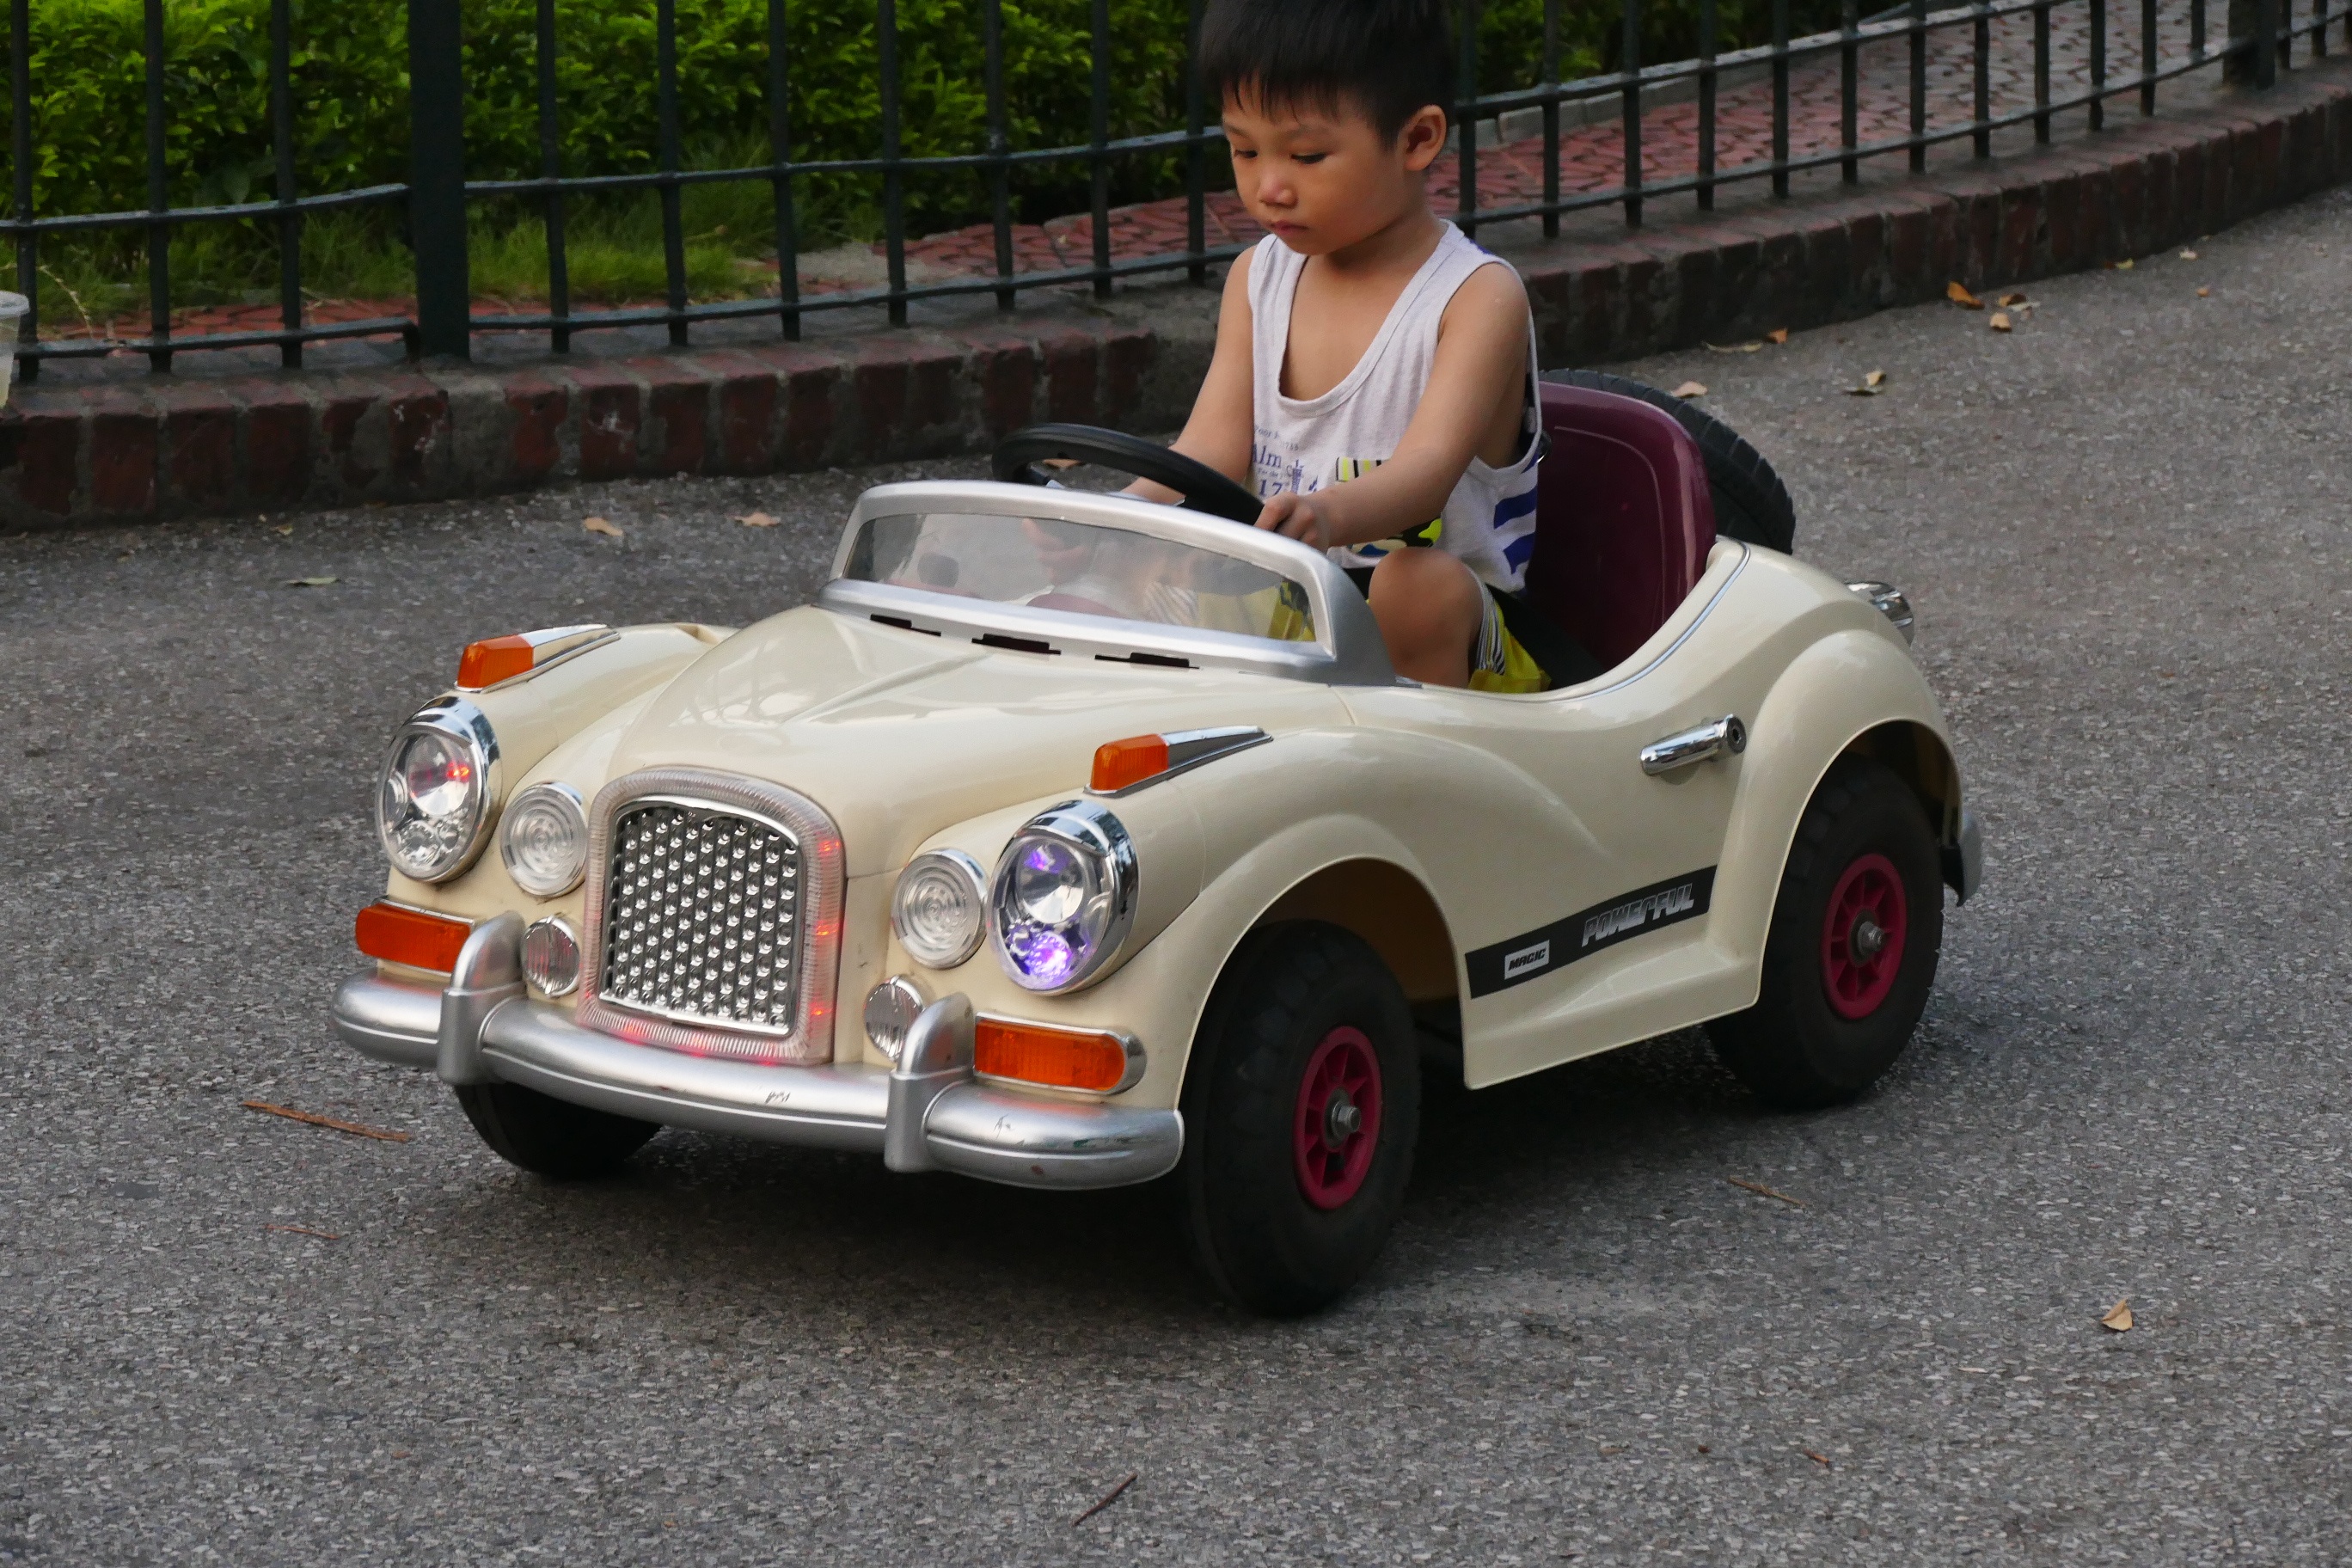
road, car, vehicle, child, sports car, motor vehicle, vintage car, sedan, convertible, vietnam, moment, antique car, city car, land vehicle, volkswagen beetle, automobile make, automotive design, luxury vehicle